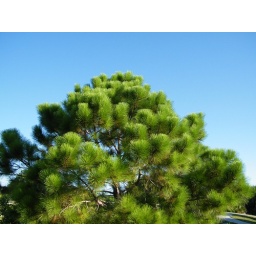
young pine tree under the glorious blue sky